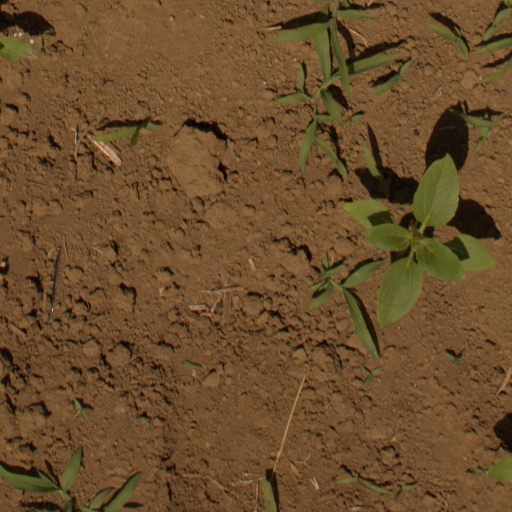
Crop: Jerusalem artichoke